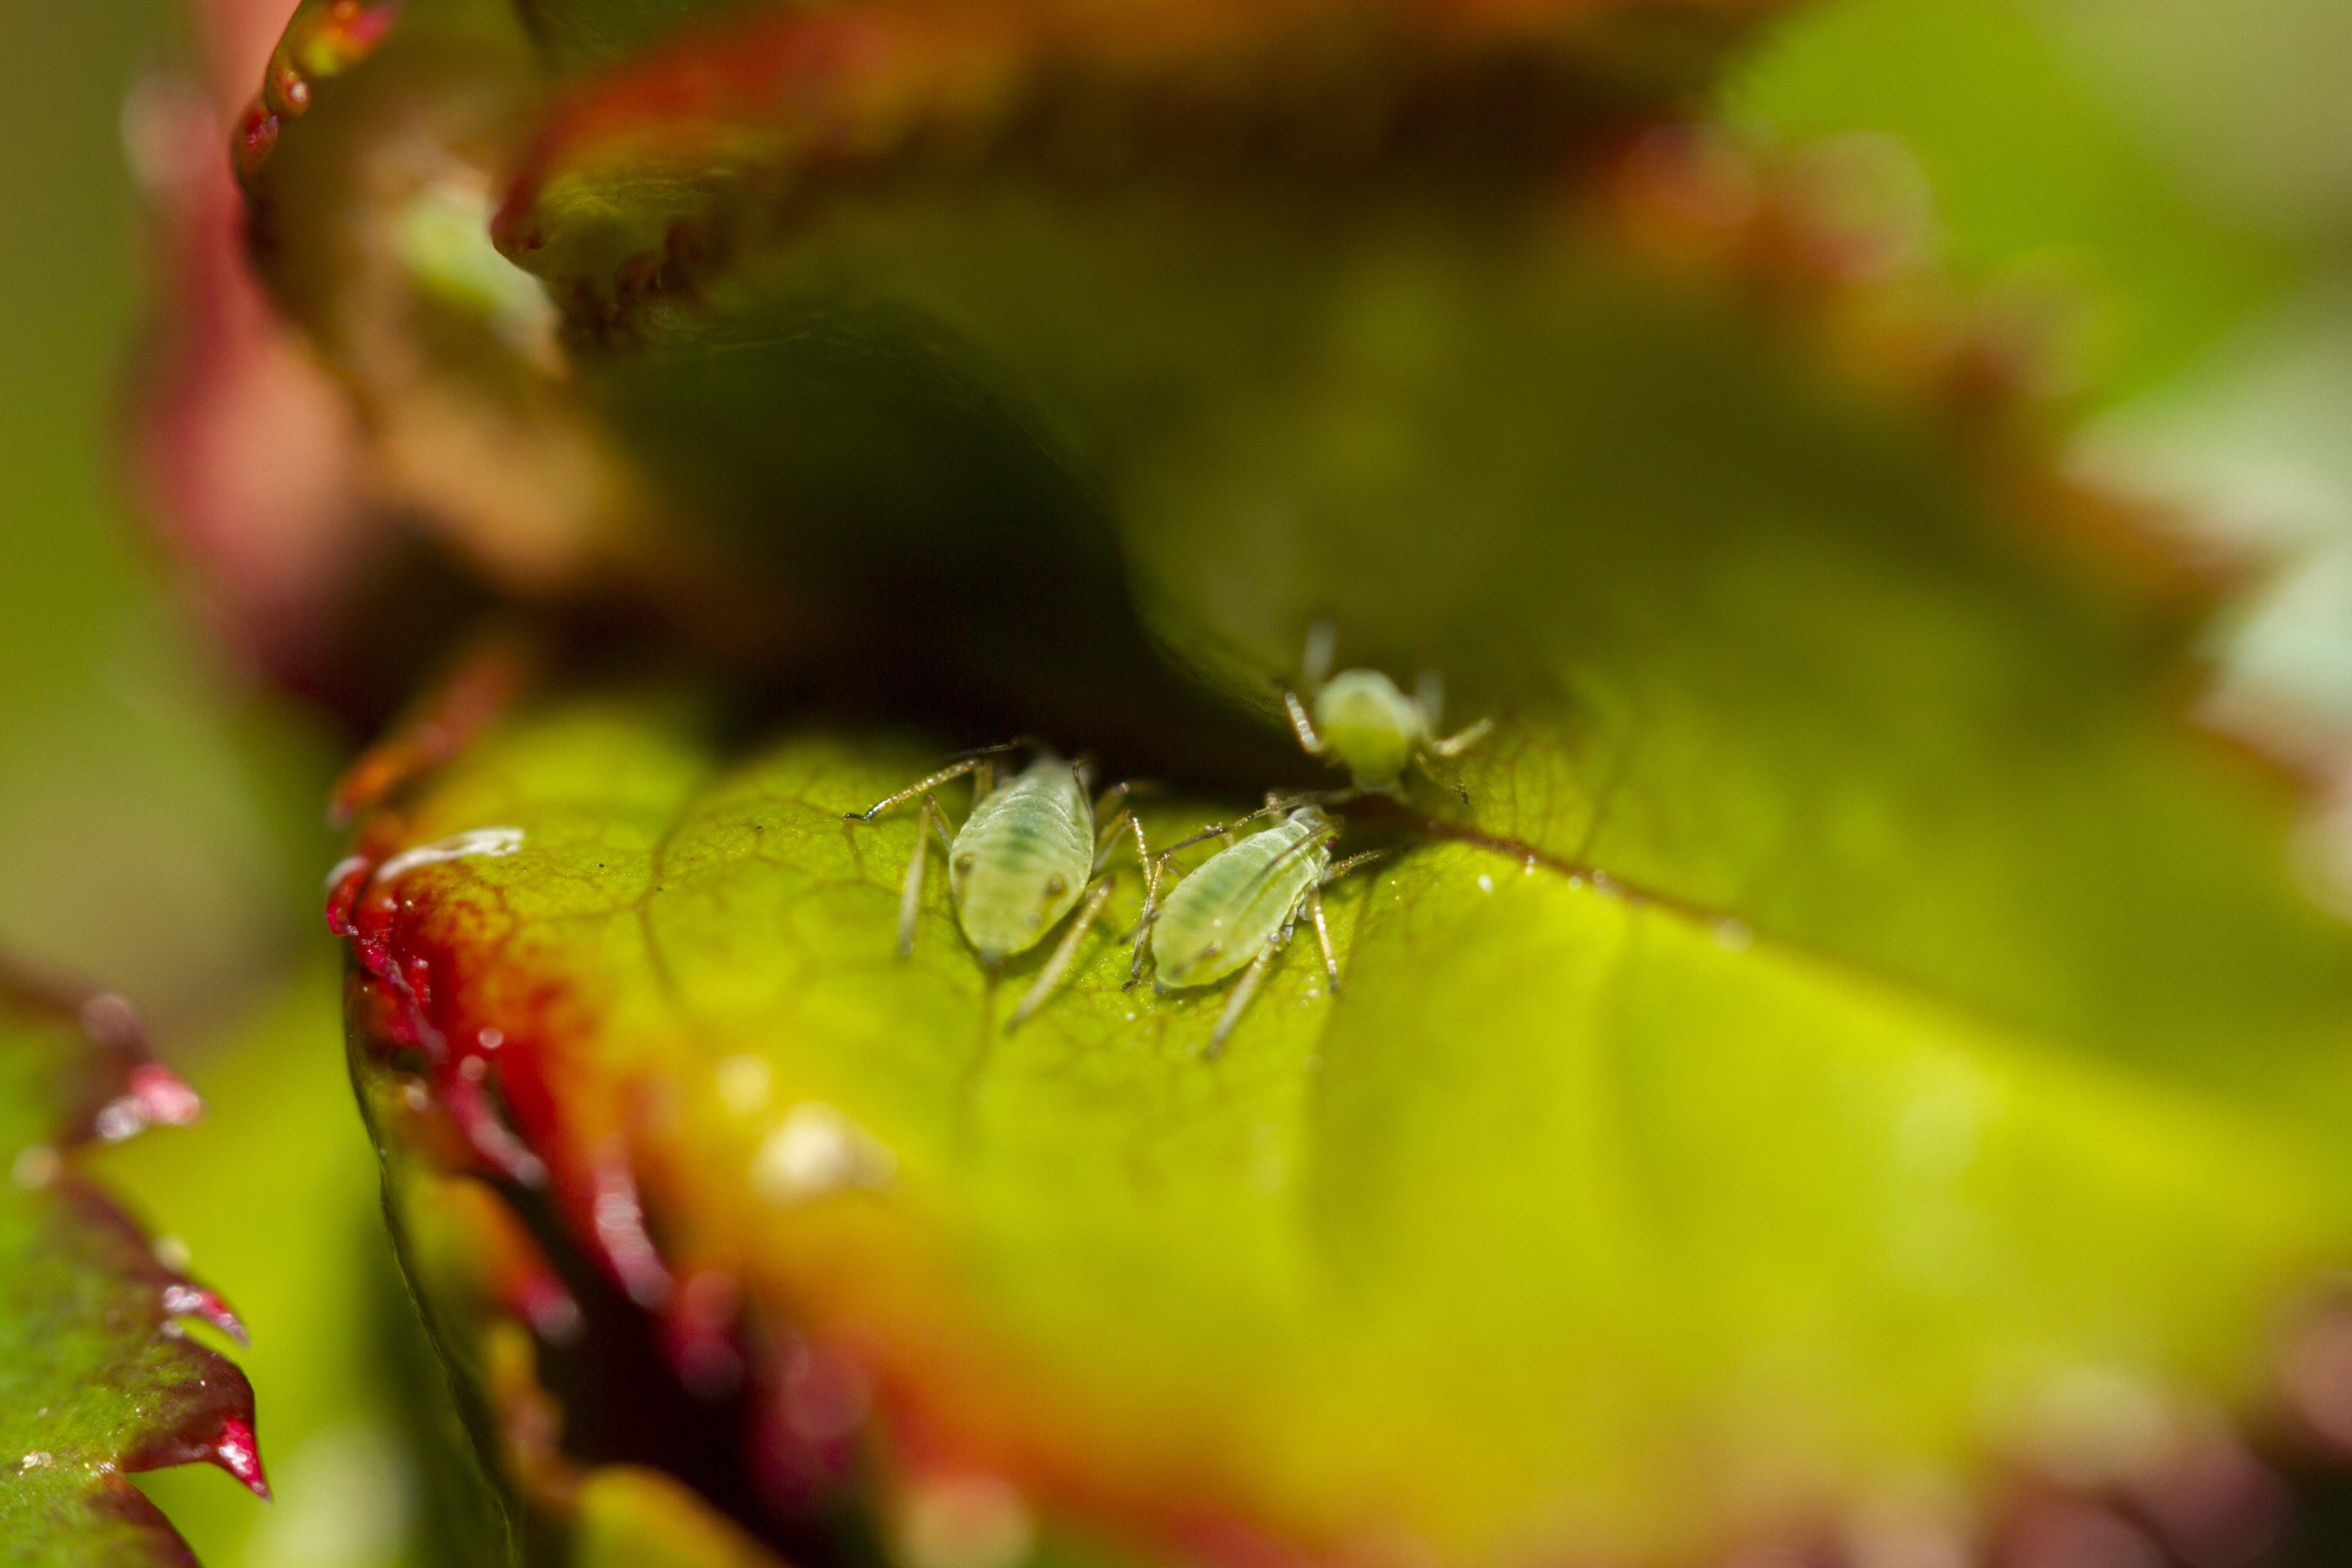
nature, bokeh, plant, photography, leaf, flower, petal, green, red, produce, insect, macro, autumn, botany, yellow, garden, flora, fauna, invertebrate, close up, outdoors, uk, canon7d, dof, bud, nikkvalentine, peterborough, extensiontubes, canon60mmmacrousm, aphid, macro photography, plant stem